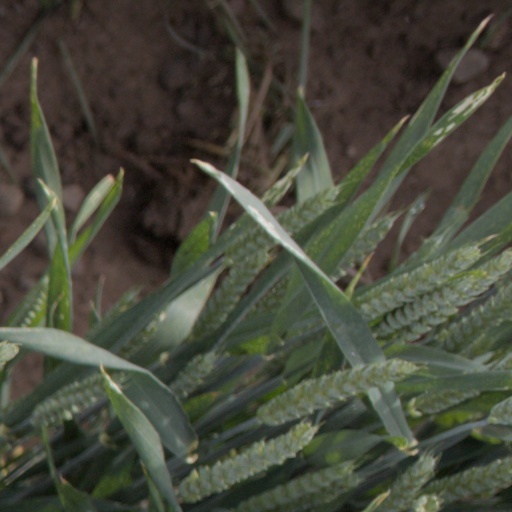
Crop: wheat